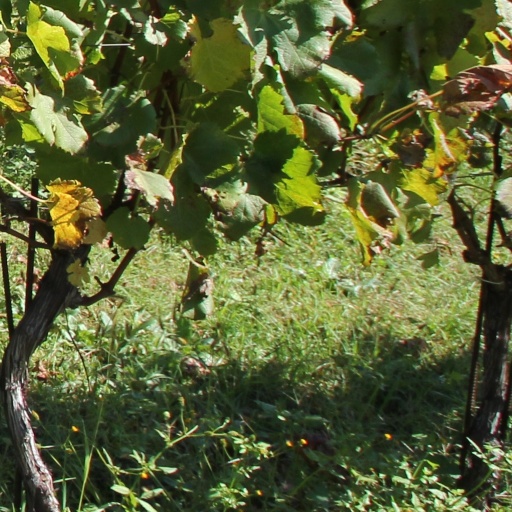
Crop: grape